Flint Wagon Works

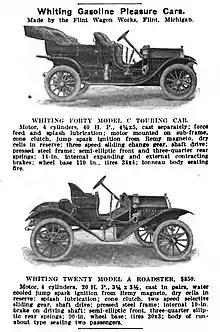
1910 Flint Wagon Works' cars

Demand for Flint Wagon Works' horse-drawn vehicles maintained its steady decline in the face of the rapidly rising automobile trade. Flint Wagon Works let it be known in early 1909 they were developing new automobiles which would be available in 1910. Their Whiting model A and Whiting Model C were displayed at the Detroit Auto Show in January 1910. The Model A was a light four-cylinder two-passenger roadster with an engine rated at 20 hp and the Model C was a five-passenger touring car with a four-cylinder motor rated at 40 hp. Both were of conventional design.